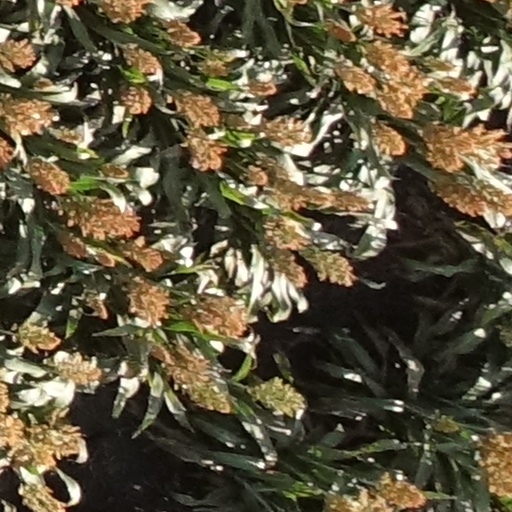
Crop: sorghum